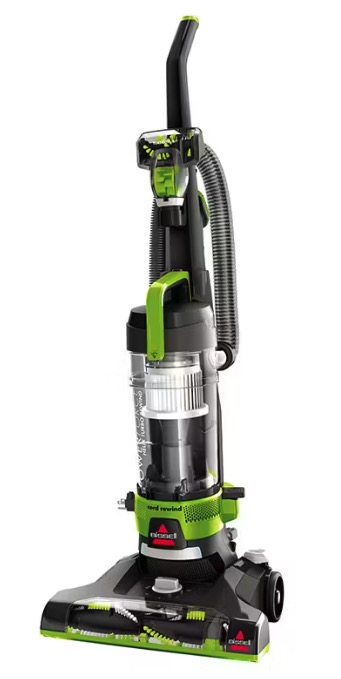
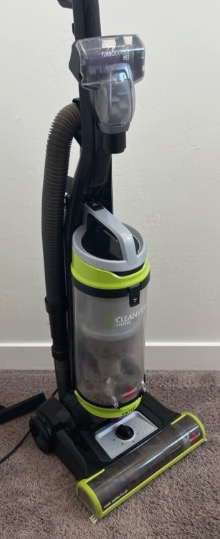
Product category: items_vacuum
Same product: no